Steve Jobs

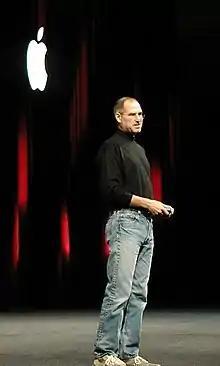
Jobs presented at Macworld Conference & Expo in 2005

The first film produced by Pixar with its Disney partnership, "Toy Story" (1995), with Jobs credited as executive producer, brought financial success and critical acclaim to the studio when it was released. Over the course of Jobs's life, under Pixar's creative chief John Lasseter, the company produced box-office hits "A Bug's Life" (1998), "Toy Story 2" (1999), "Monsters, Inc." (2001), "Finding Nemo" (2003), "The Incredibles" (2004), "Cars" (2006), "Ratatouille" (2007), "WALL-E" (2008), "Up" (2009), "Toy Story 3" (2010), and "Cars 2" (2011). "Brave" (2012), Pixar's first film to be produced since Jobs's death, honored him with a tribute for his contributions to the studio. "Finding Nemo", "The Incredibles", "Ratatouille", "WALL-E", "Up", "Toy Story 3", and "Brave" each received the Academy Award for Best Animated Feature, an award introduced in 2001.